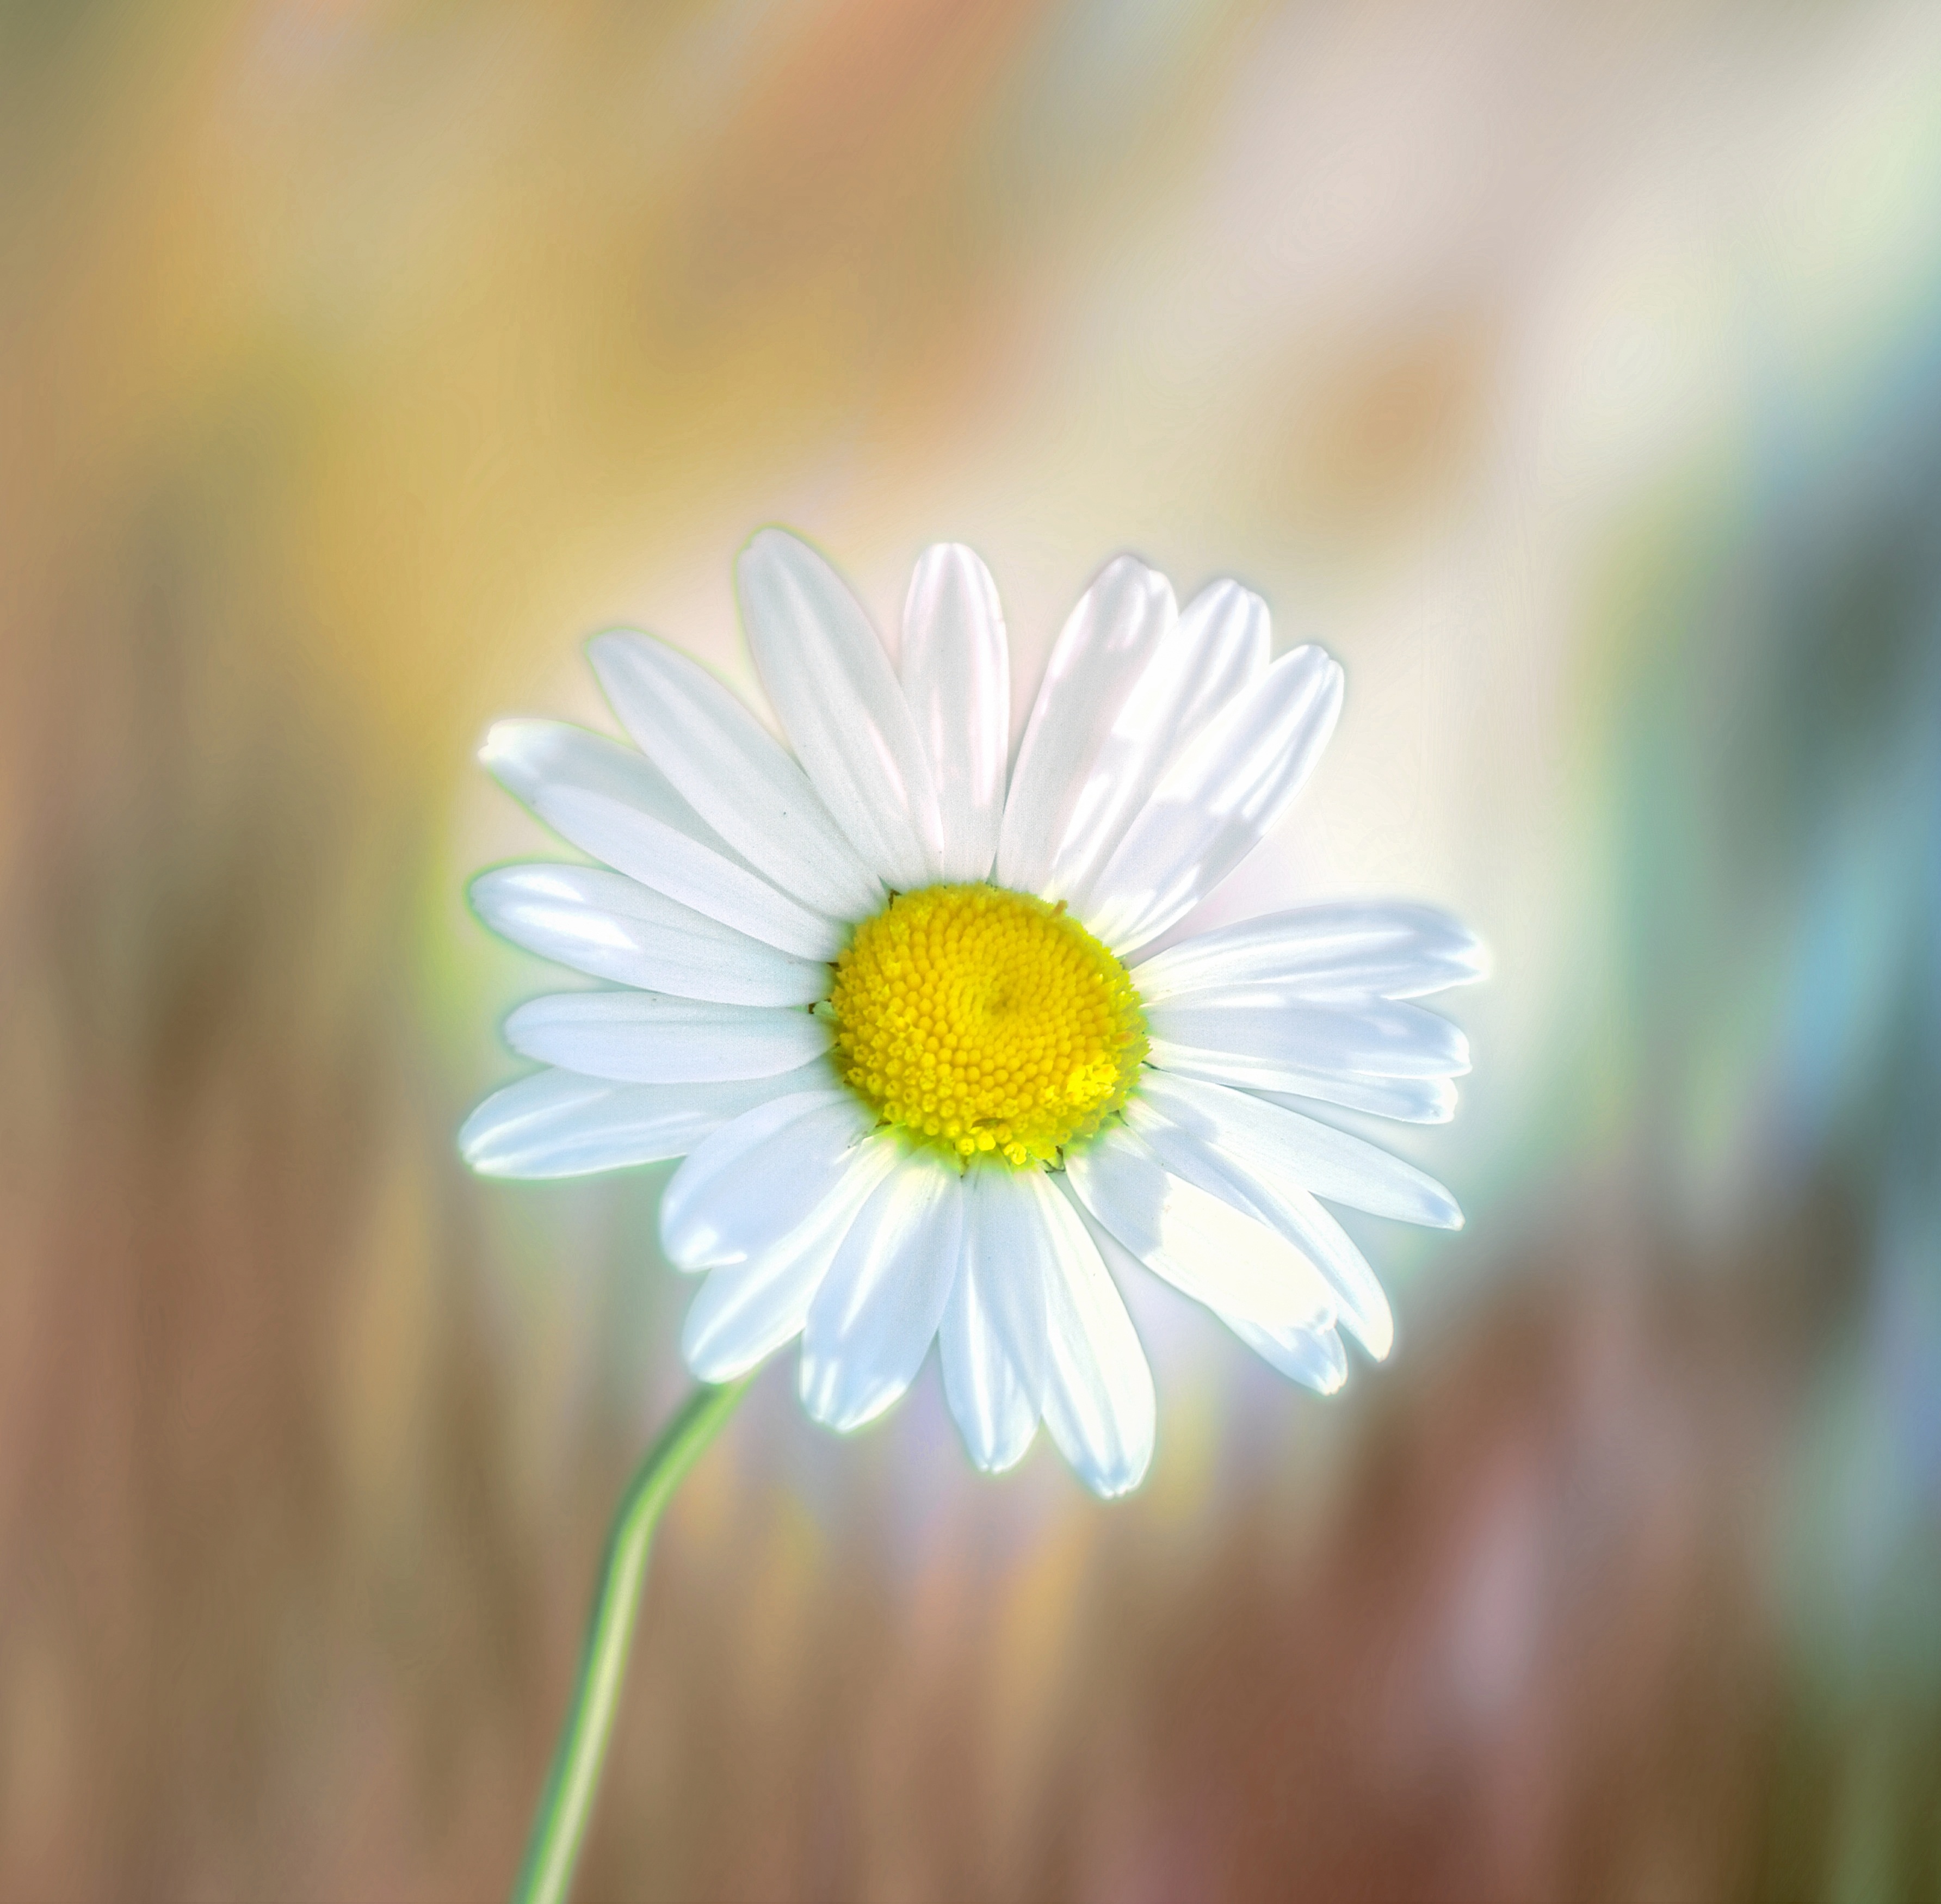
nature, blossom, plant, field, photography, meadow, sunlight, flower, petal, daisy, green, botany, yellow, flora, wildflower, close up, macro photography, flowering plant, daisy family, field bloom, oxeye daisy, plant stem, land plant, chamaemelum nobile